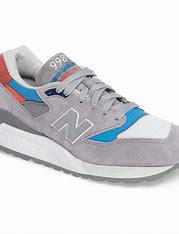
Brand: New
Model: Balance 998